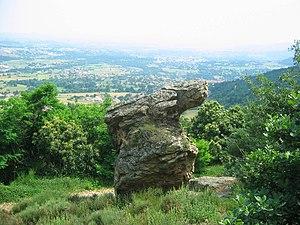
Saint-Clair (Ardèche) rocher du Tissou
Saint-Clair est une commune française, située dans le département de l'Ardèche en région Auvergne-Rhône-Alpes, à 5 km au nord de la ville d'Annonay.